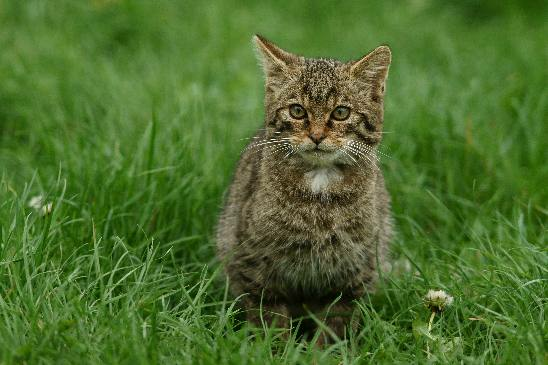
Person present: No